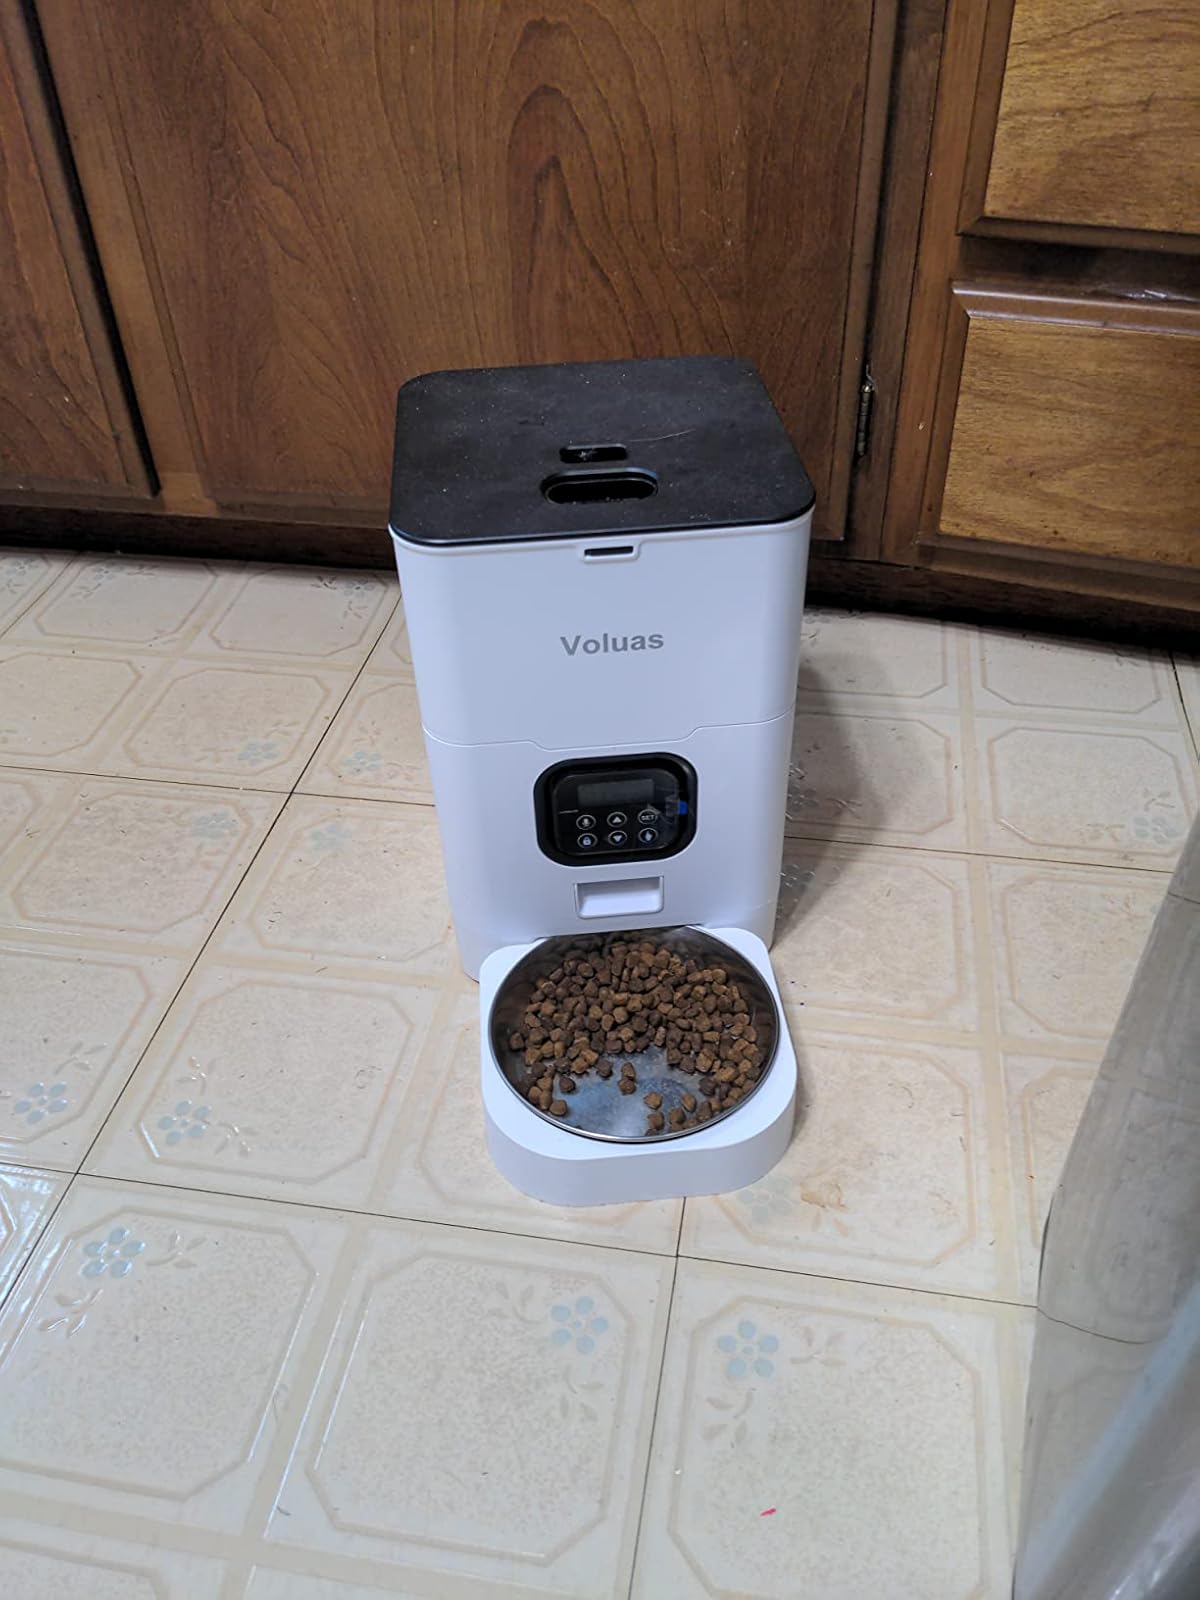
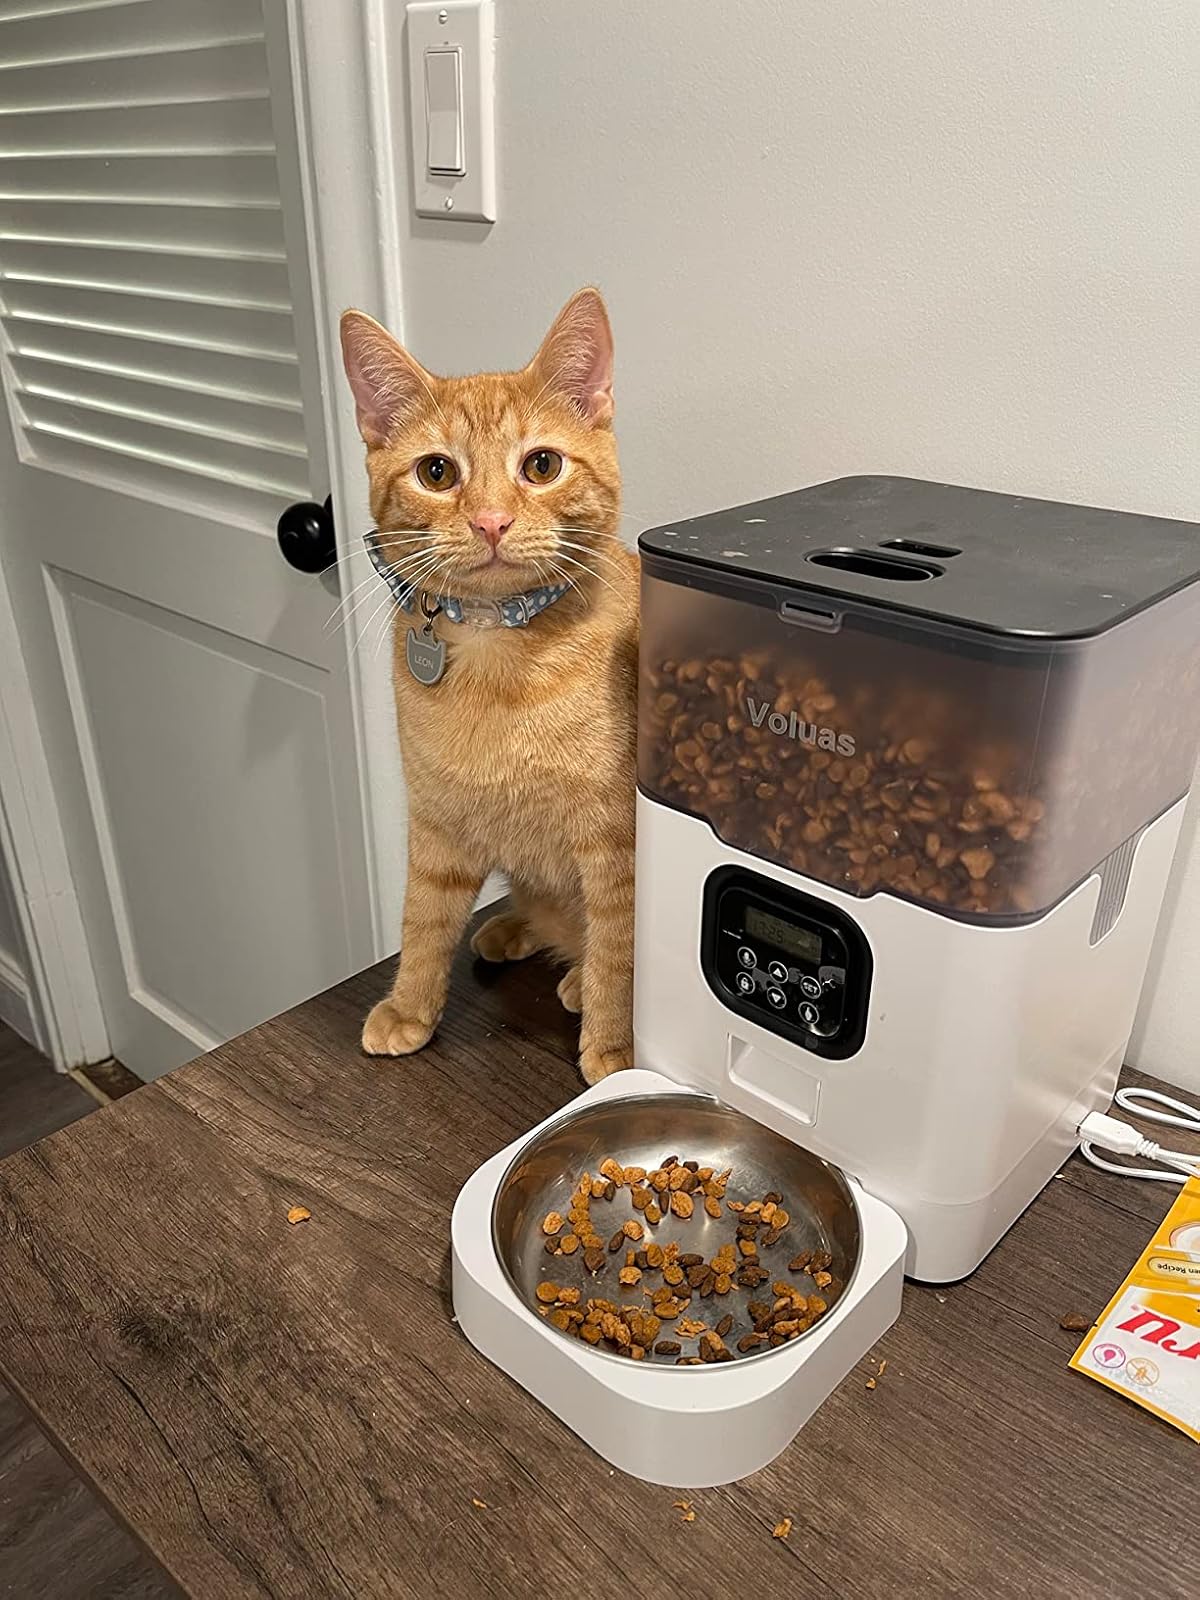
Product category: items_feeder
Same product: no